Nishi-Koizumi Station

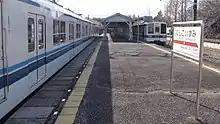
The platform

The station consists of a single dead-headed island platform connected to the station building by a footbridge.